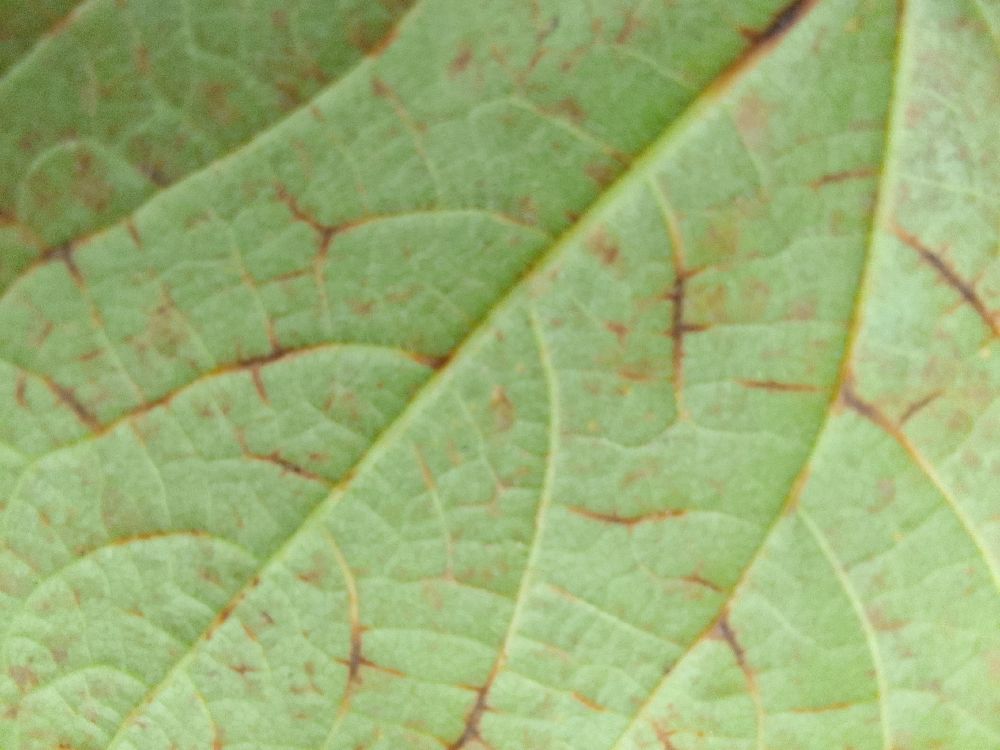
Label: anthracnose